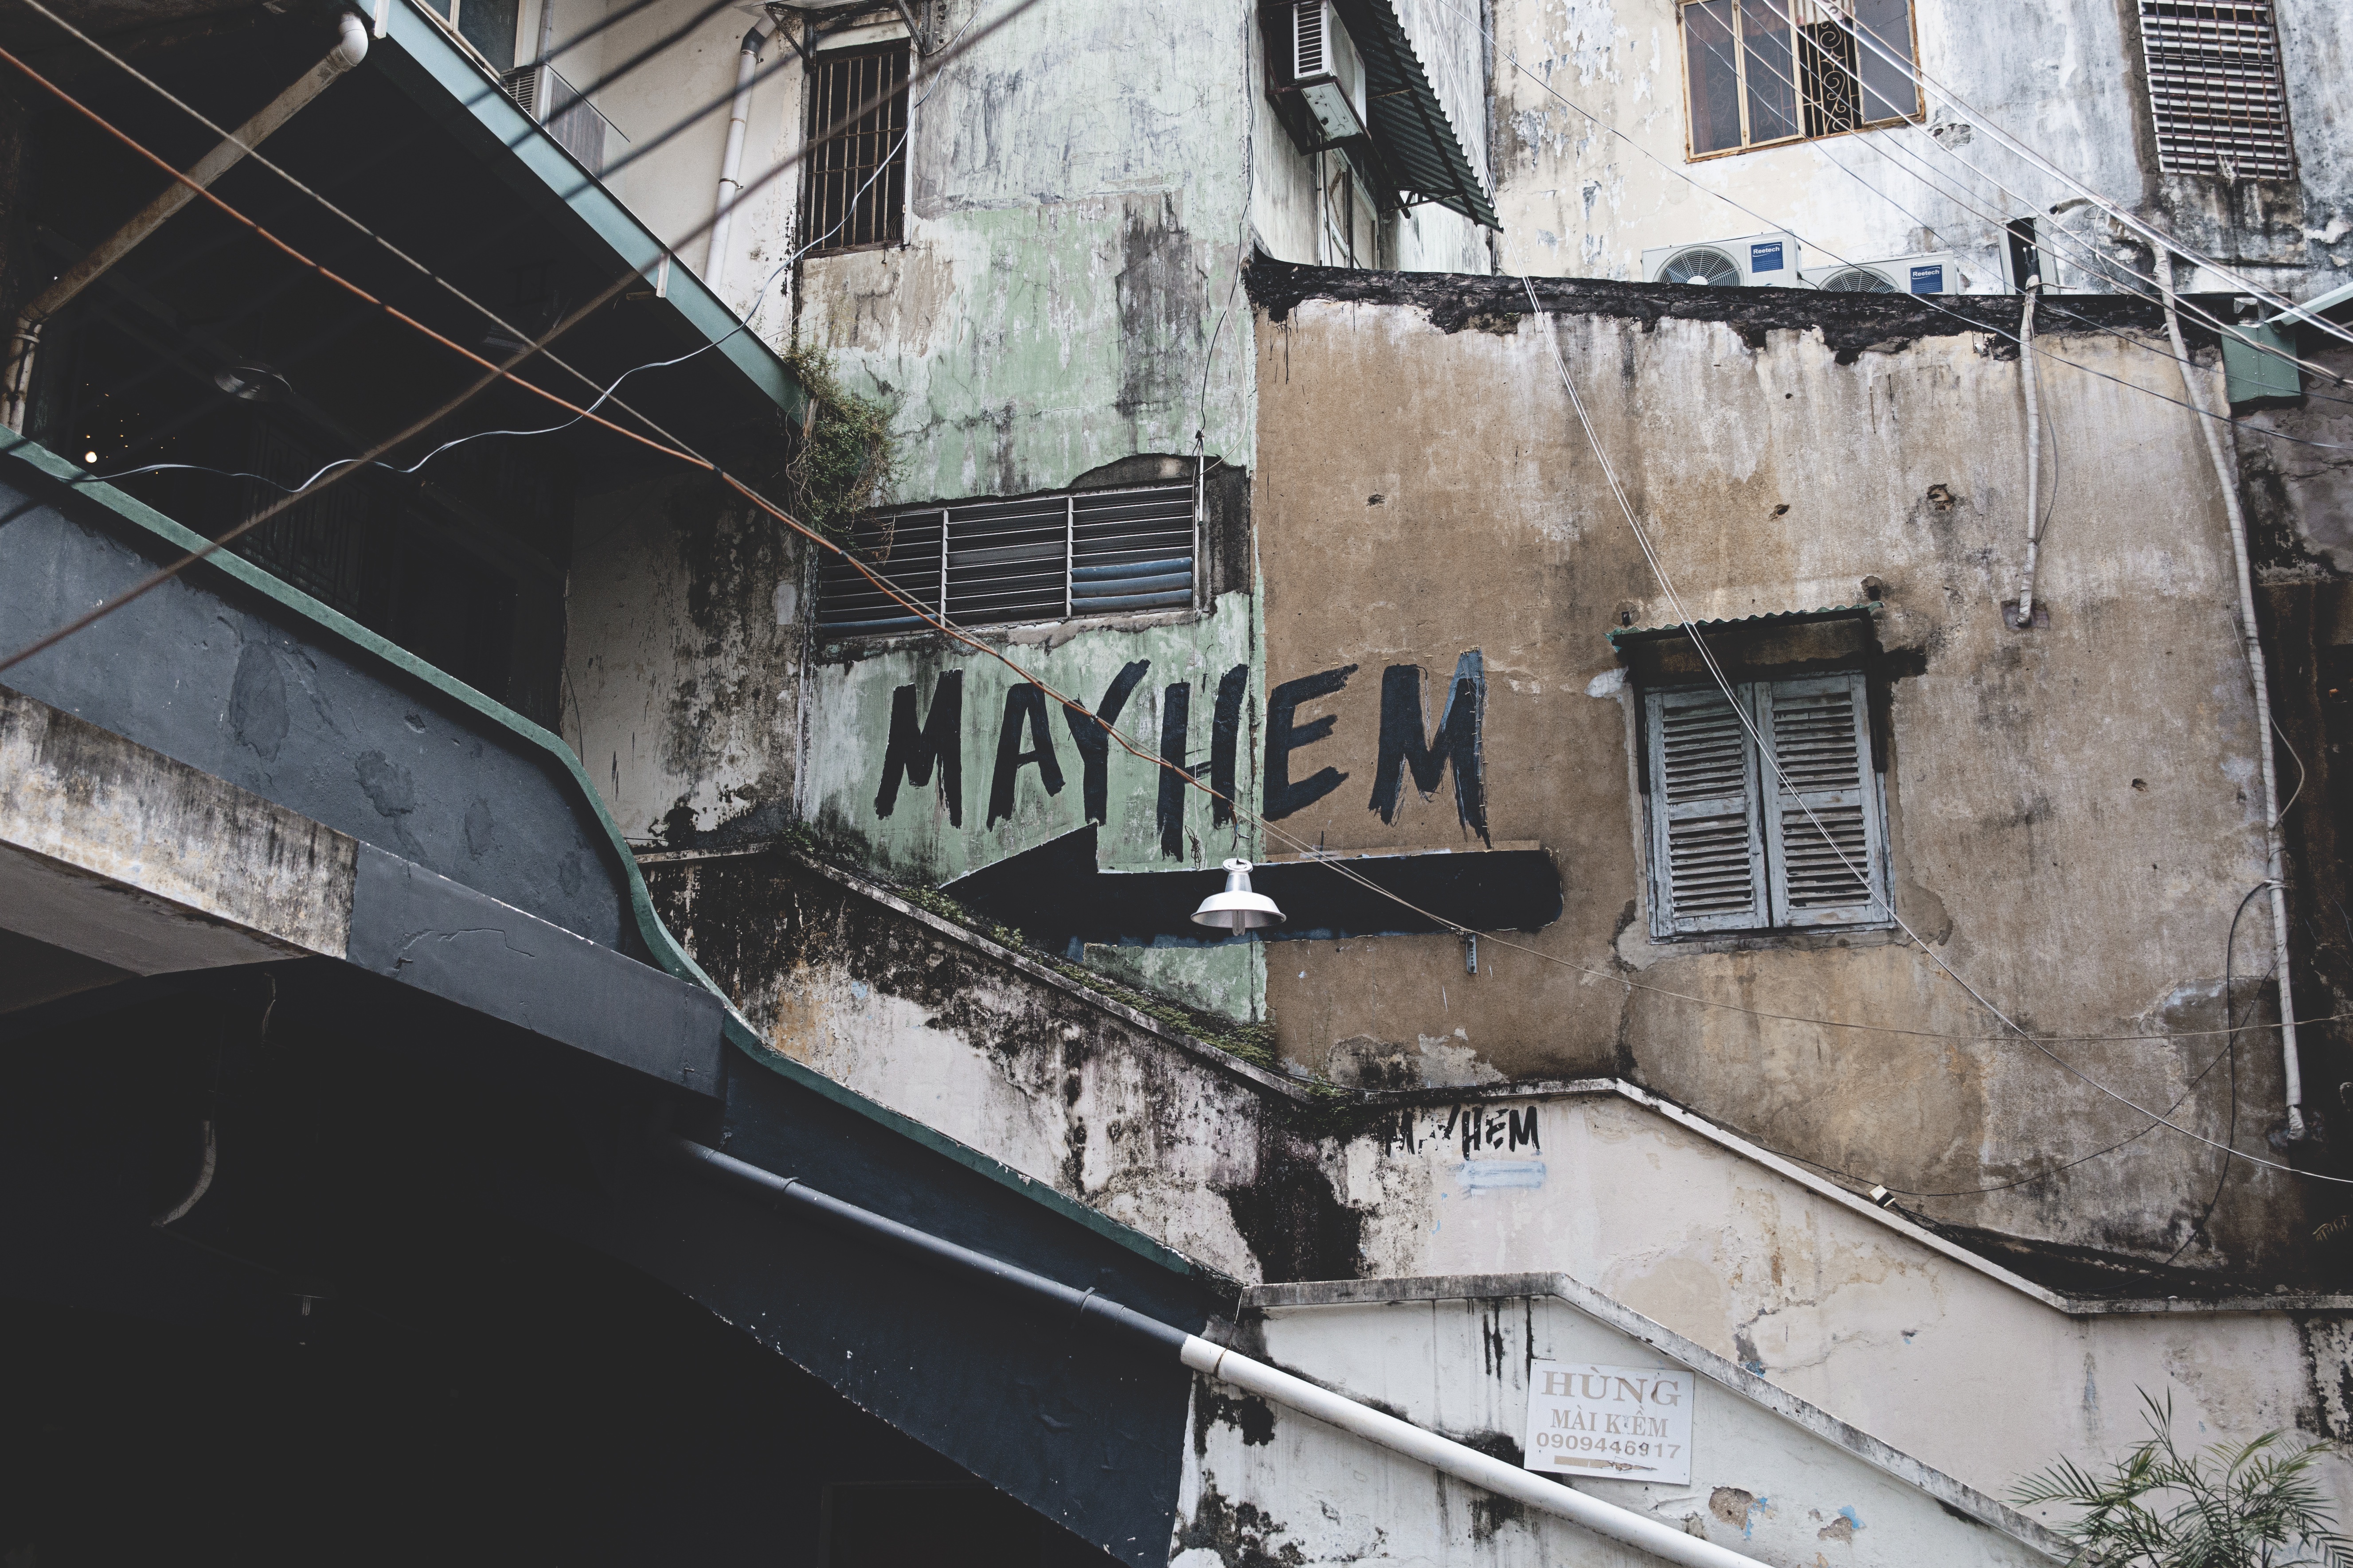
architecture, road, street, town, building, city, urban, wall, broken, facade, abandoned, grunge, graffiti, outdoors, art, infrastructure, damage, urban area, urban slums